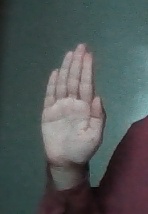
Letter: seen